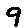
Label: 9